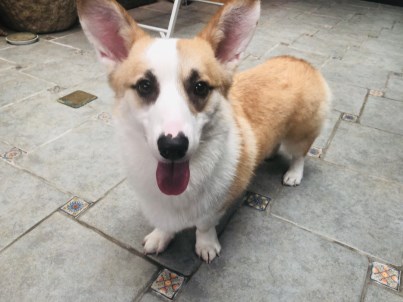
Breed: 2909-n000116-Cardigan